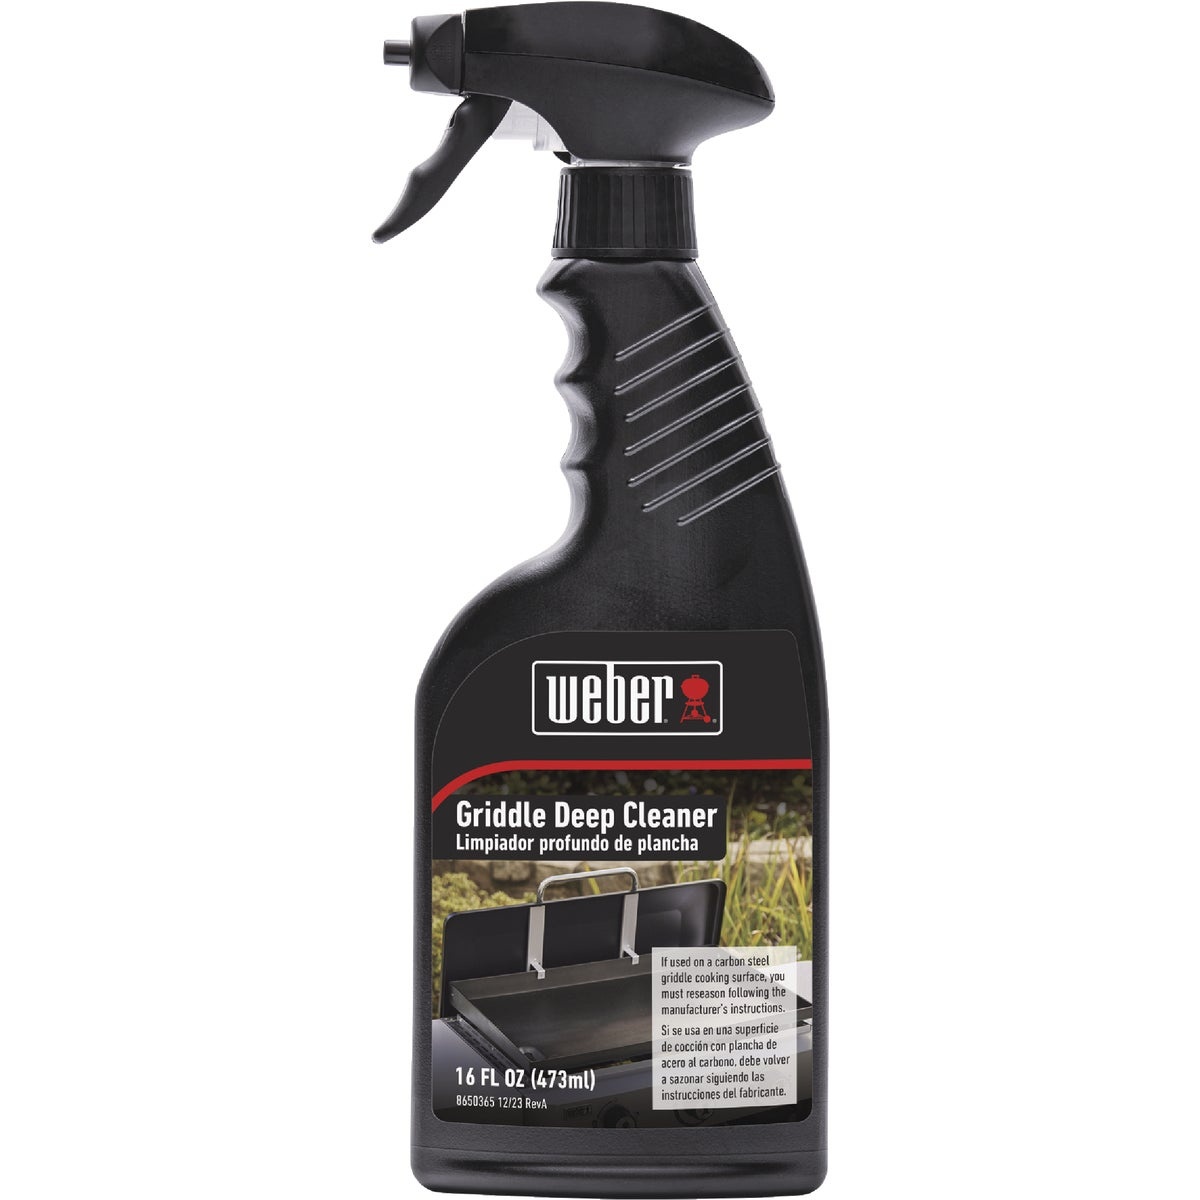
Weber 16 Oz. Trigger Spray Griddle Deep Cleaner
Loosen up stubborn grease and grime on your griddle, to then easily wipe away. The Griddle Deep Cleaner is a simple and powerful way to remove burnt-on residue from your griddle. It is ideal for your griddles cooking surface so it is ready for the next cook.
Brand: Weber
Category: Home & Garden > Kitchen & Dining > Kitchen Appliance Accessories > Cooktop, Oven & Range Accessories > Cooktop Cleaning Kits